1939 New York World's Fair

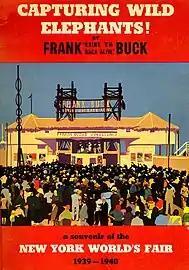
Souvenir booklet

The WFC's board of design reviewed several proposed master plans for the site, and the corporation had relocated the last occupants of the fairground site by August 1936. The WFC launched a design competition for several pavilions that September and selected several winning designs two months later. The WFC announced details of the fair's master plan that October, which called for a $125 million exposition themed to "the world of tomorrow". Later that month, the WFC signed construction contracts for the fairground's first building. At that point, only a small number of fairground buildings had been approved.